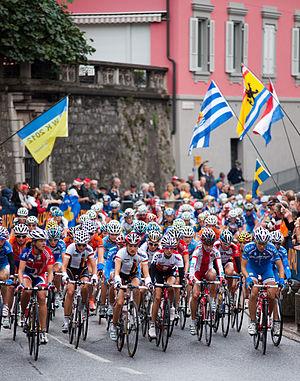
Championnats du monde de cyclisme sur route 2009 - Course en ligne dames élite